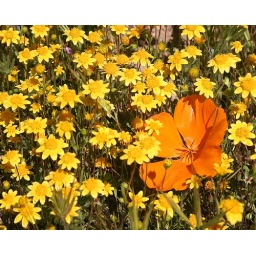
..... in a field of a thousand little yellow flowers..........